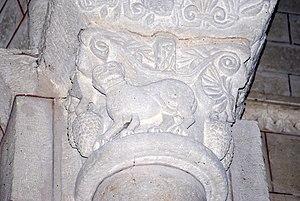
Église Notre-Dame de Doulezon
L'église Notre-Dame est une église catholique située sur la commune de Doulezon, dans le département de la Gironde, en France. Datant primitivement du XIᵉ siècle, d'architecture romane, elle est classée au titre des monuments historiques.